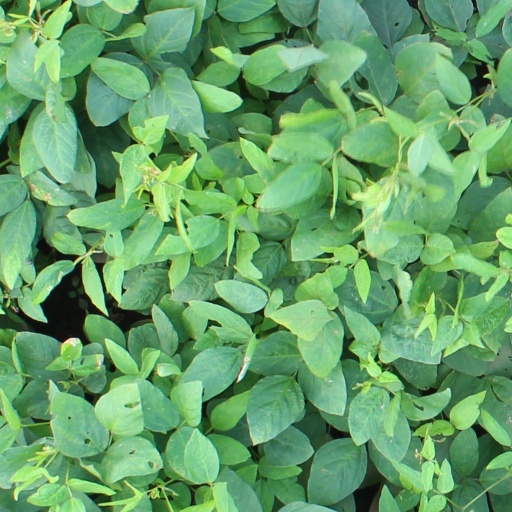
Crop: soybean